Weighing scale

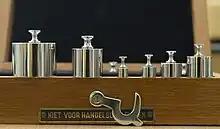
Masses of 50, 20, 1, 2, 5 and 10 grams

The balance (also balance scale, beam balance and laboratory balance) was the first mass measuring instrument invented. In its traditional form, it consists of a pivoted horizontal lever with arms of equal lengththe beam or tron and a weighing pan suspended from each arm (hence the plural name ""scales" for a weighing instrument). The unknown mass is placed in one pan and standard masses are added to the other pan until the beam is as close to equilibrium as possible. In precision balances, a more accurate determination of the mass is given by the position of a sliding mass moved along a graduated scale. A decimal balance uses the lever in which the arm for weights is 10 times longer than the arm for weighted objects, so that much lighter weights may be used to weigh heavy object. Similarly a centesimal balance uses arms in ratio 1:100.